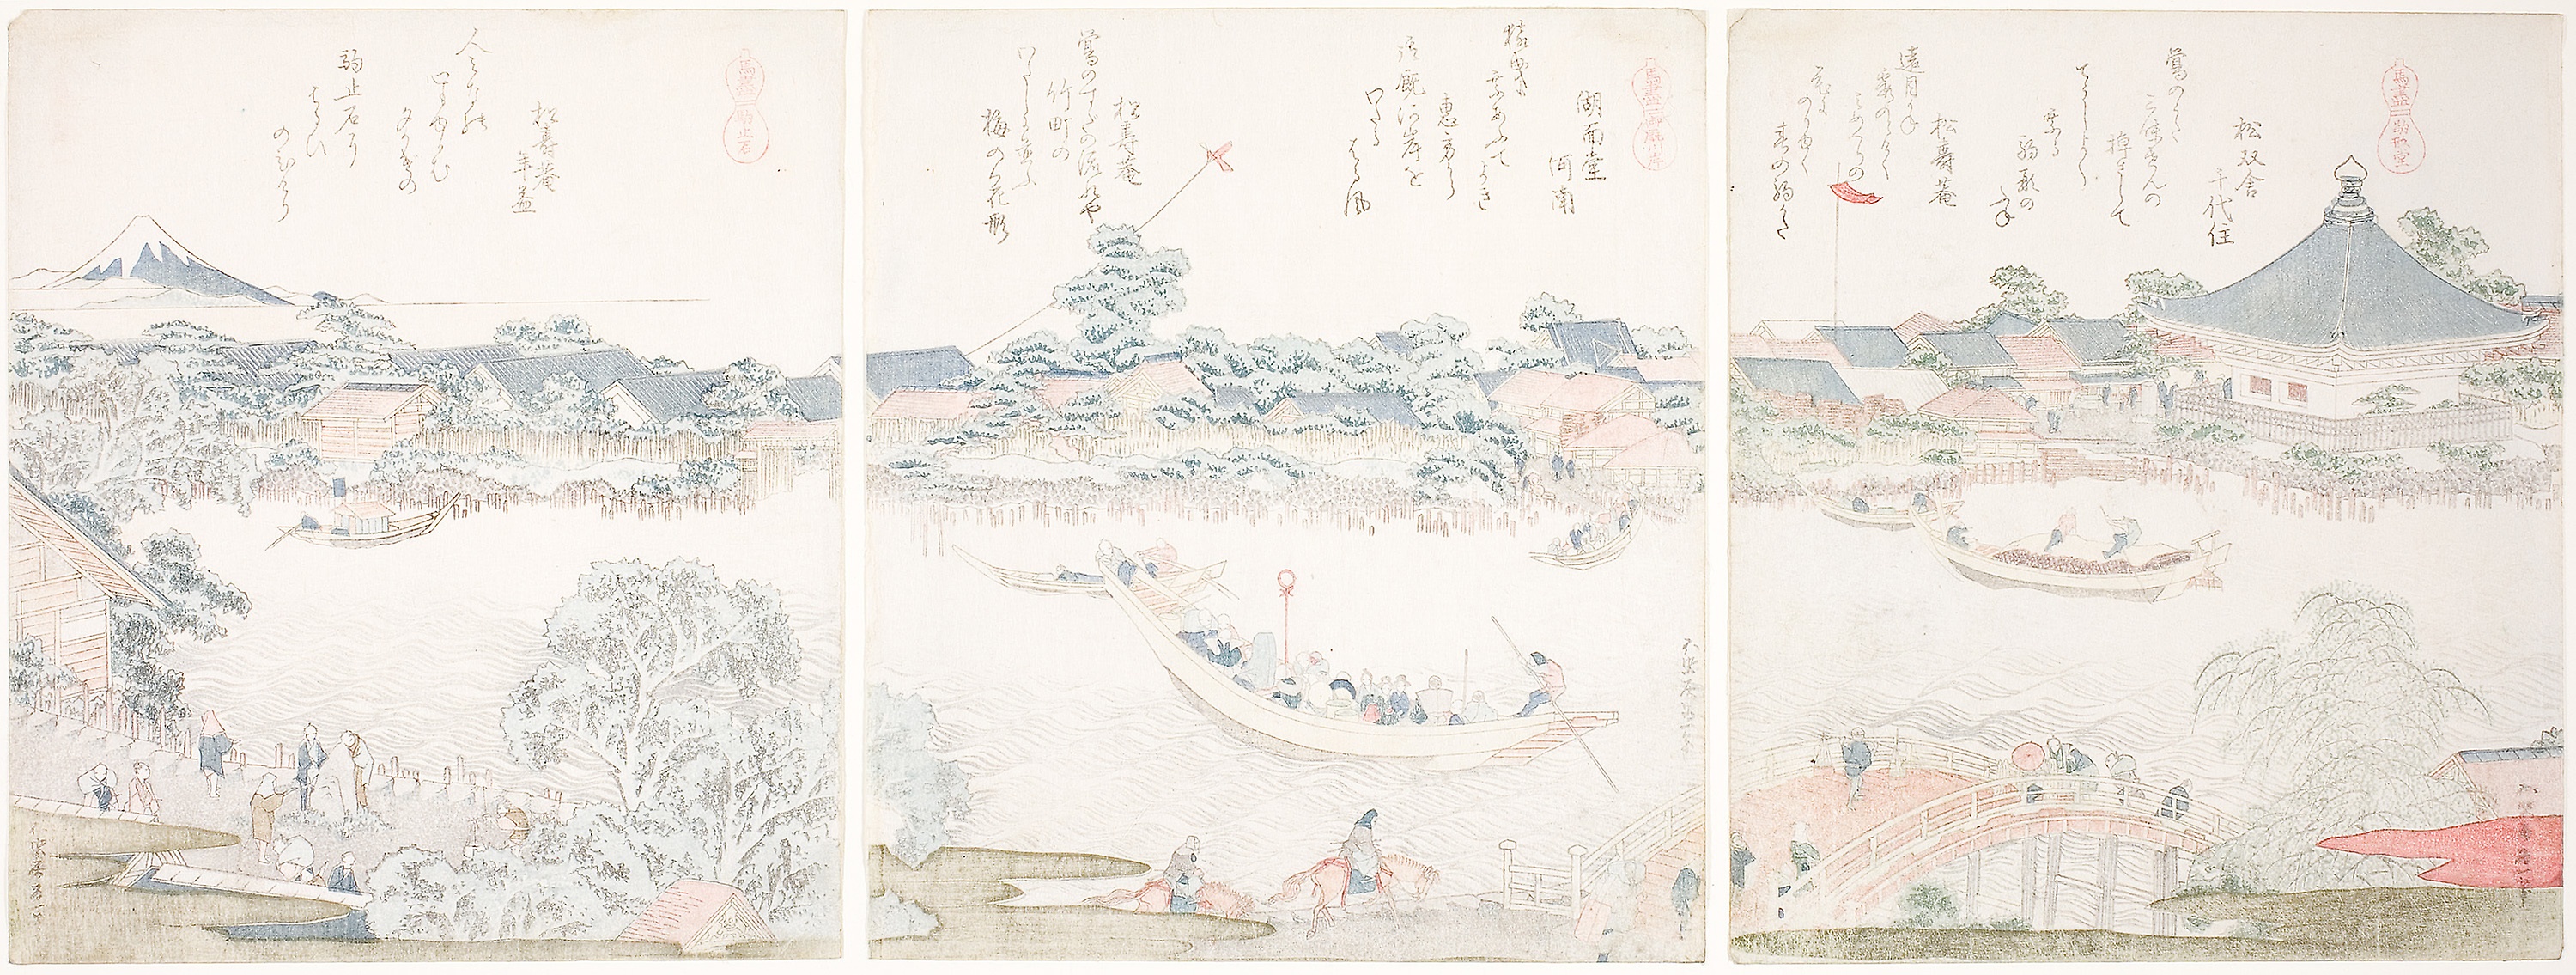
sketch, map, artwork, illustration